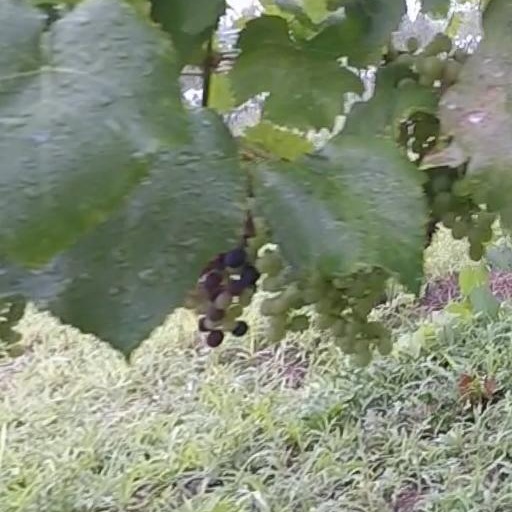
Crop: grape